Protective equipment in gridiron football

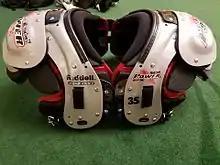
Shoulder pads

The shoulder pads consist of a hard plastic outer shell with shock-absorbing foam padding underneath. The pads fit over the shoulders and the chest and rib area, and are secured with various snaps and buckles. Shoulder pads give football players their typical "broad-shouldered" look, and are fitted to an adult player by measuring across the player's back from shoulder blade to shoulder blade with a soft cloth measuring tape and then adding 1/2 inch. For comfort, shoulder pads are sometimes worn in conjunction with a shoulder pads cushion of foam rubber over a cotton half-tee.